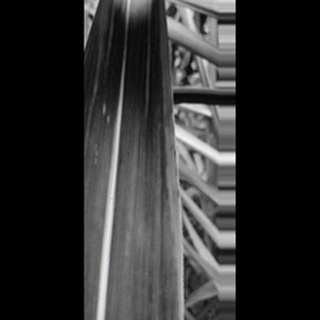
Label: sugarcane_yellow_leaf_disease